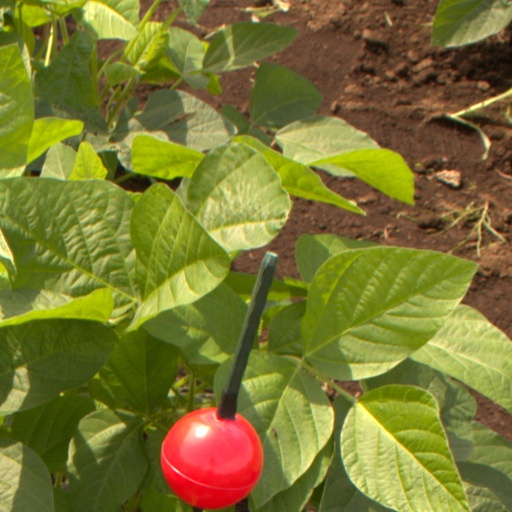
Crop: soybean